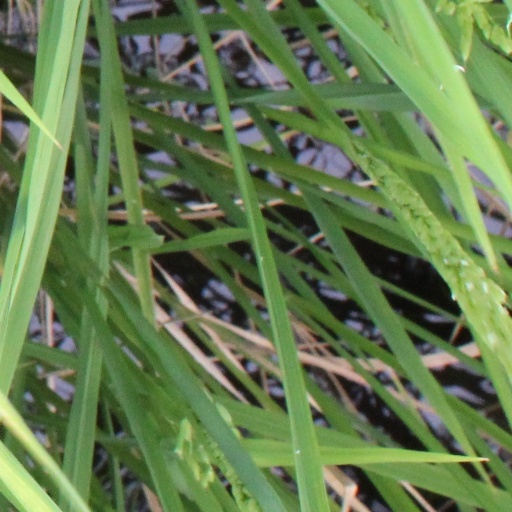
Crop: rice